Yeh Hai Bakrapur

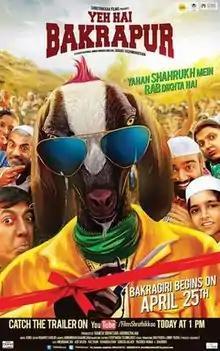
Theatrical release poster

Yeh Hai Bakrapur is a 2014 Indian Hindi-language social satire film set against the backdrop of rural India. The film was released in India on 9 May 2014.